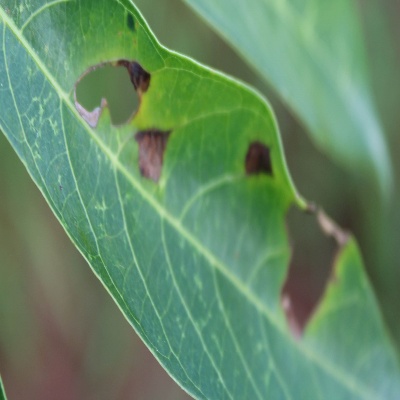
Crop: Cassava
Condition: bacterial blight